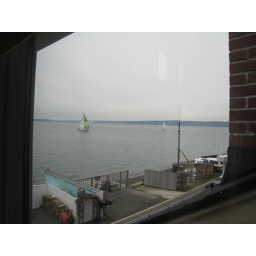
A few sailboats sailed by our house